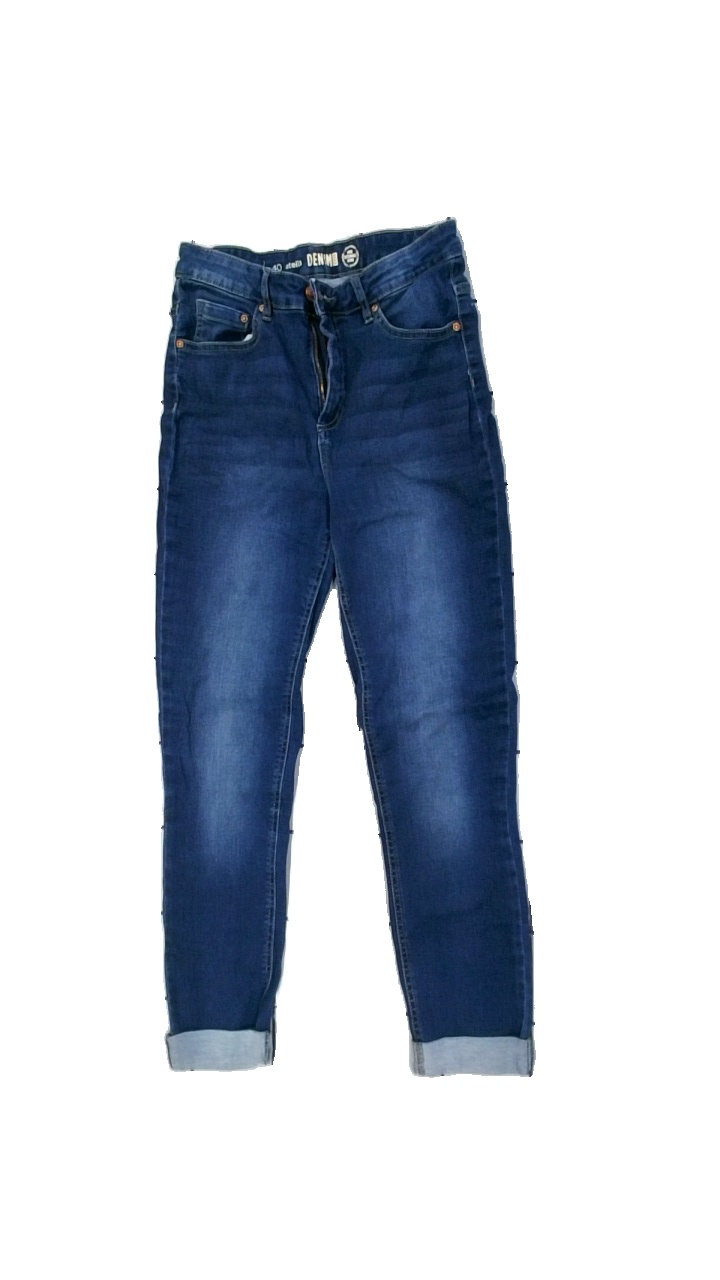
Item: Jeans (Ladies)
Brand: Missing
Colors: Blue
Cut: Regular
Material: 100% cott
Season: All
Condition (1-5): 3
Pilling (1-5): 4
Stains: Minor
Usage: Export
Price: <50